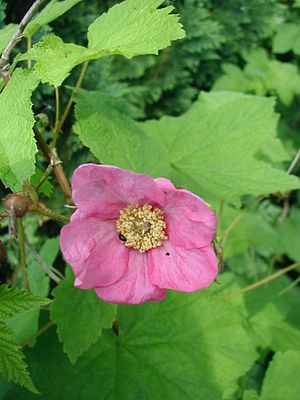
Rosenbrombær
Rosenbrombær, også skrevet Rosen-Brombær, er en løvfældende busk med opret voksende og kun svagt forgrenede skud. Grundskuddene vil dog med tiden udvikles til et tæt krat. Rosenbrombær er udbredt i de store skove fra det sydlige Canada til det centrale USA.